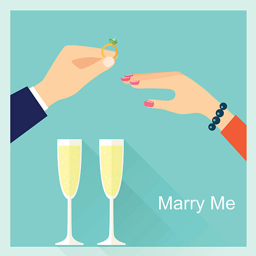
hand of the groom holding wedding ring .